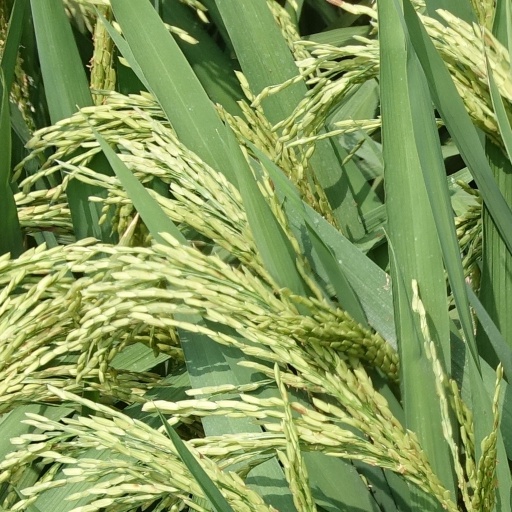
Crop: rice